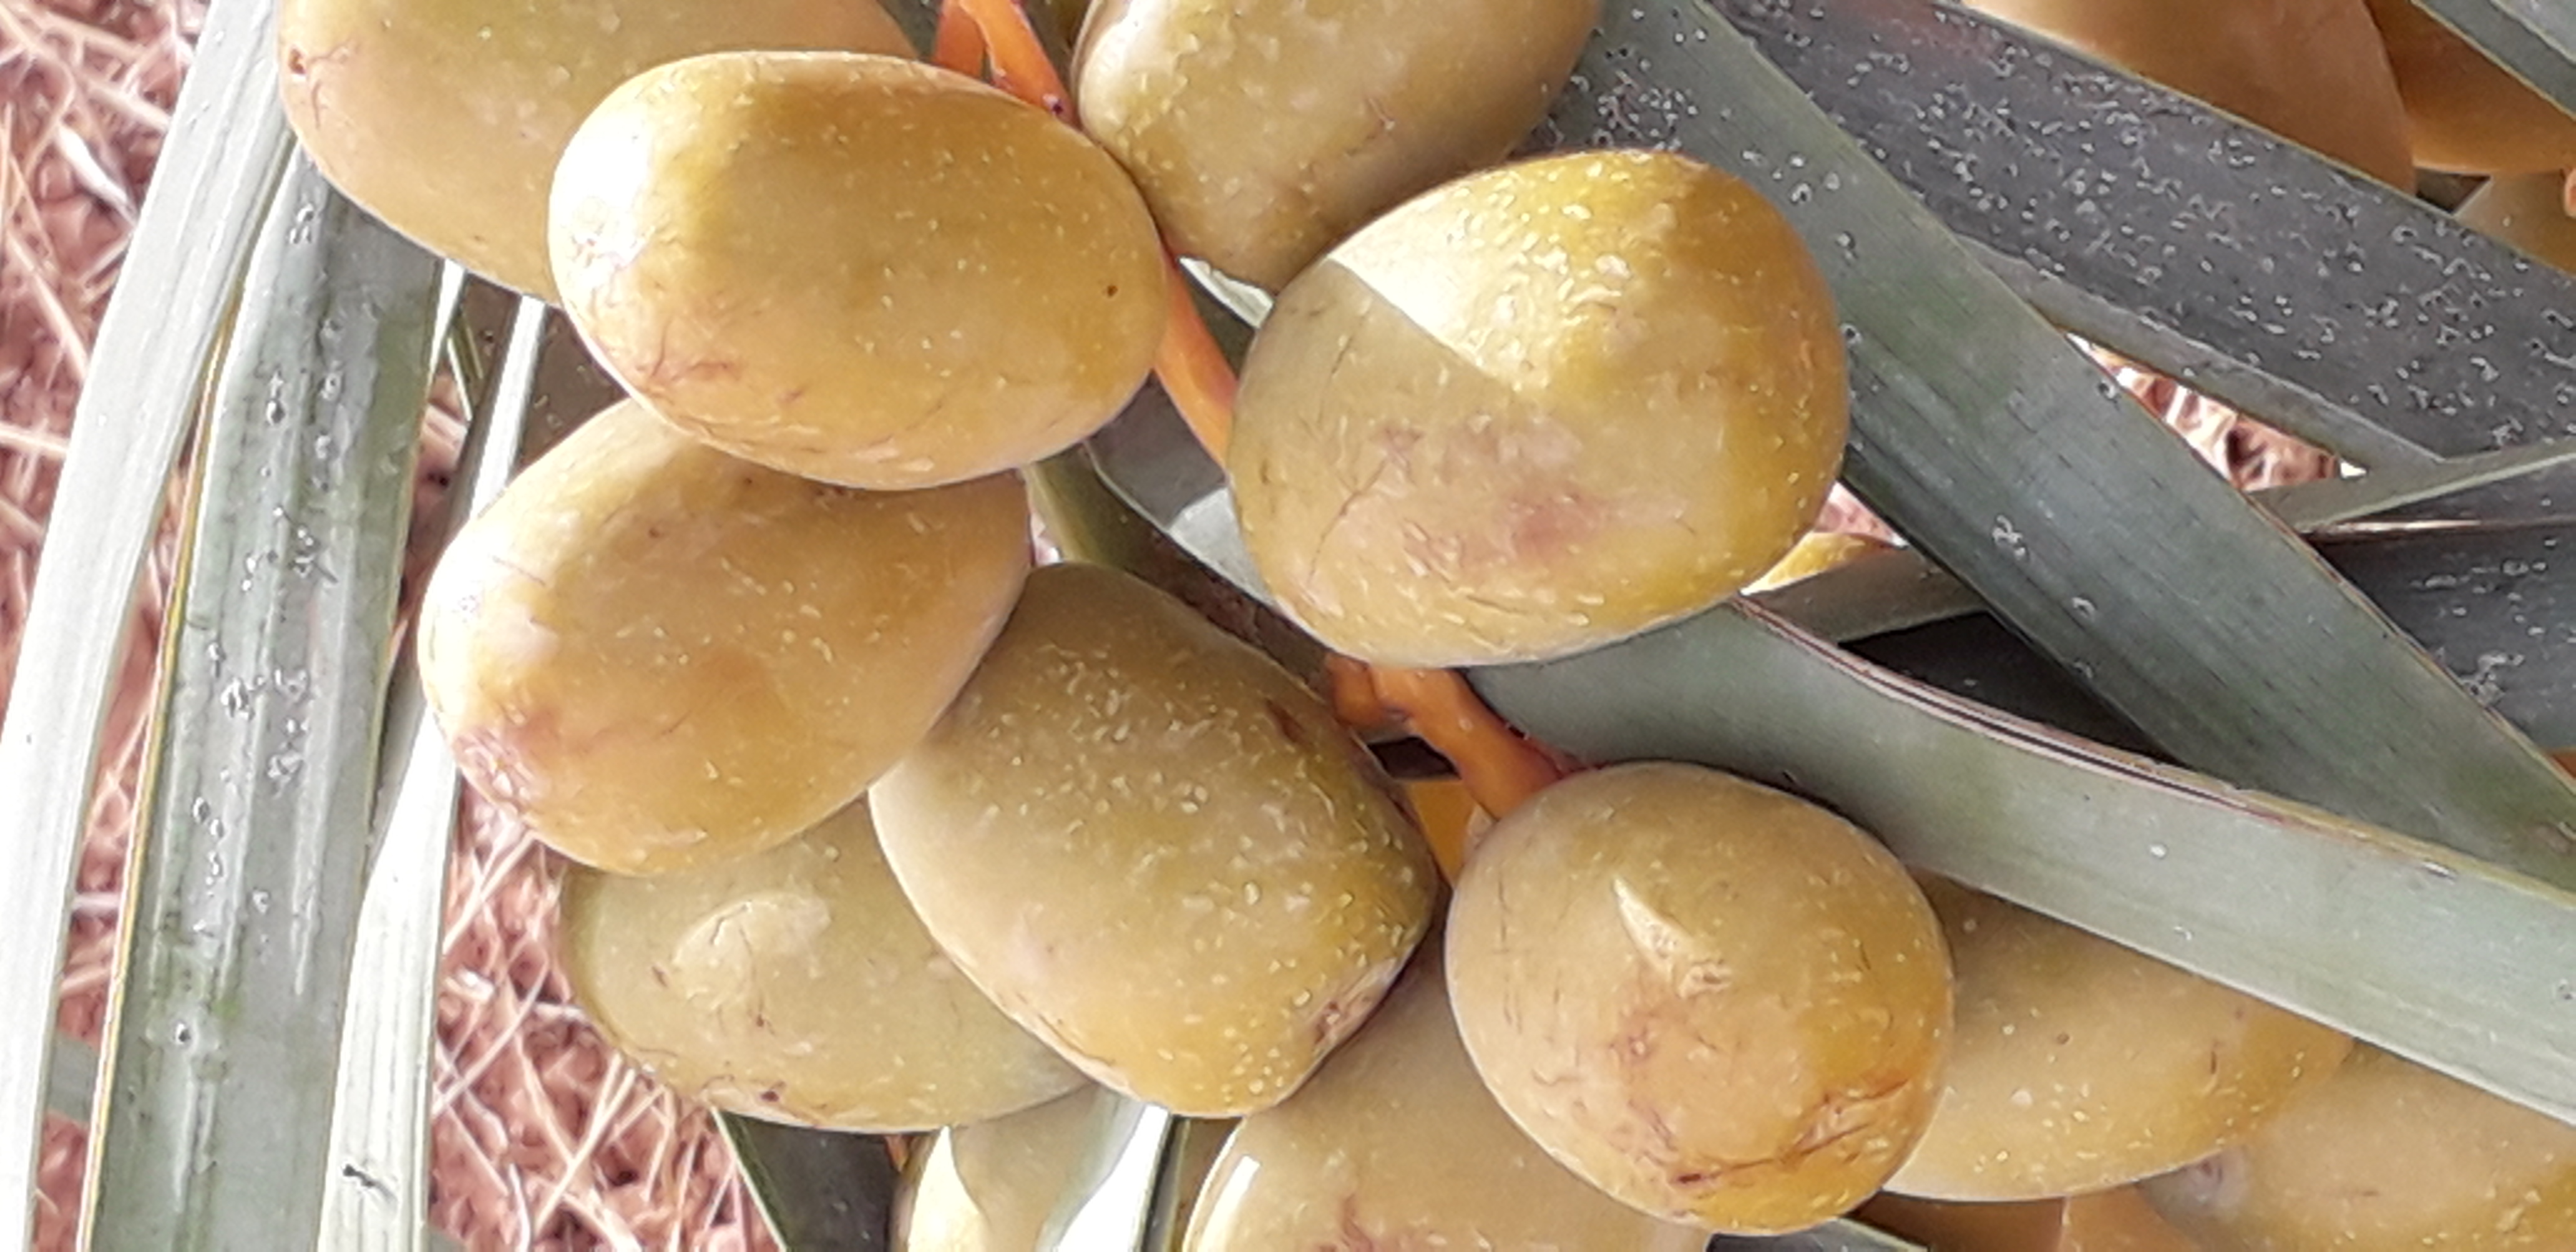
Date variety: Boufagous